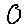
Label: 0